Ochroma

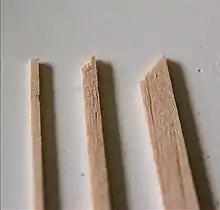
Three different sizes of balsa wood stock

Balsa wood is very soft and light, with a coarse, open grain. The density of dry balsa wood ranges from 40 to 475 kg/m (2½ to 30 lb/ft³), with a typical density around 160 kg/m (10 lb/ft³). Balsa is the softest wood ever measured using the Janka hardness test (22 to 167 lbf). The wood of the living tree has large cells that are filled with water. This gives the wood a spongy texture. It also makes the wood of the living tree not much lighter than water and barely able to float. For commercial production, the wood is kiln-dried for about two weeks, leaving the cells hollow and empty. The large volume-to-surface ratio of the resulting thin-walled, empty cells gives the dried wood a large strength-to-weight ratio because the cells are mostly air. Unlike naturally rotted wood, which soon disintegrates in the rainforests where balsa trees grow, the cell walls of kiln-seasoned balsa wood retain their strong structure of cellulose and lignin.